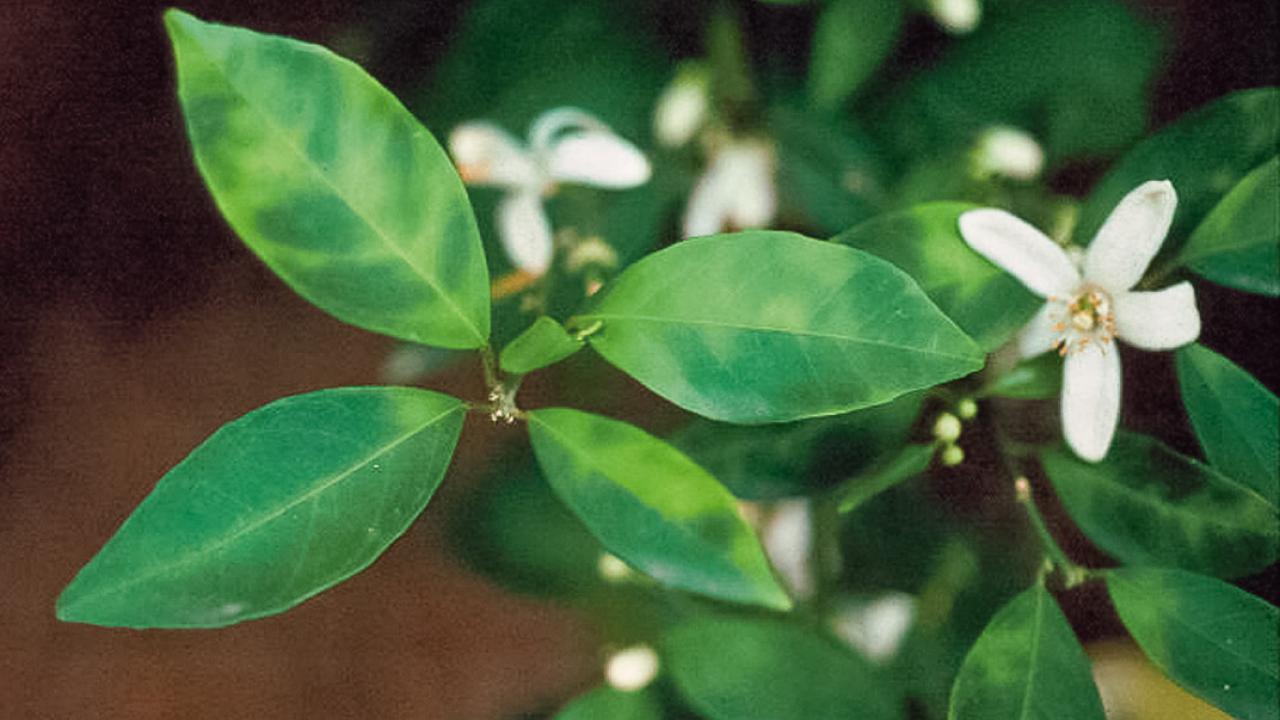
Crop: unknown
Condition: citrus_citrus_greening_disease